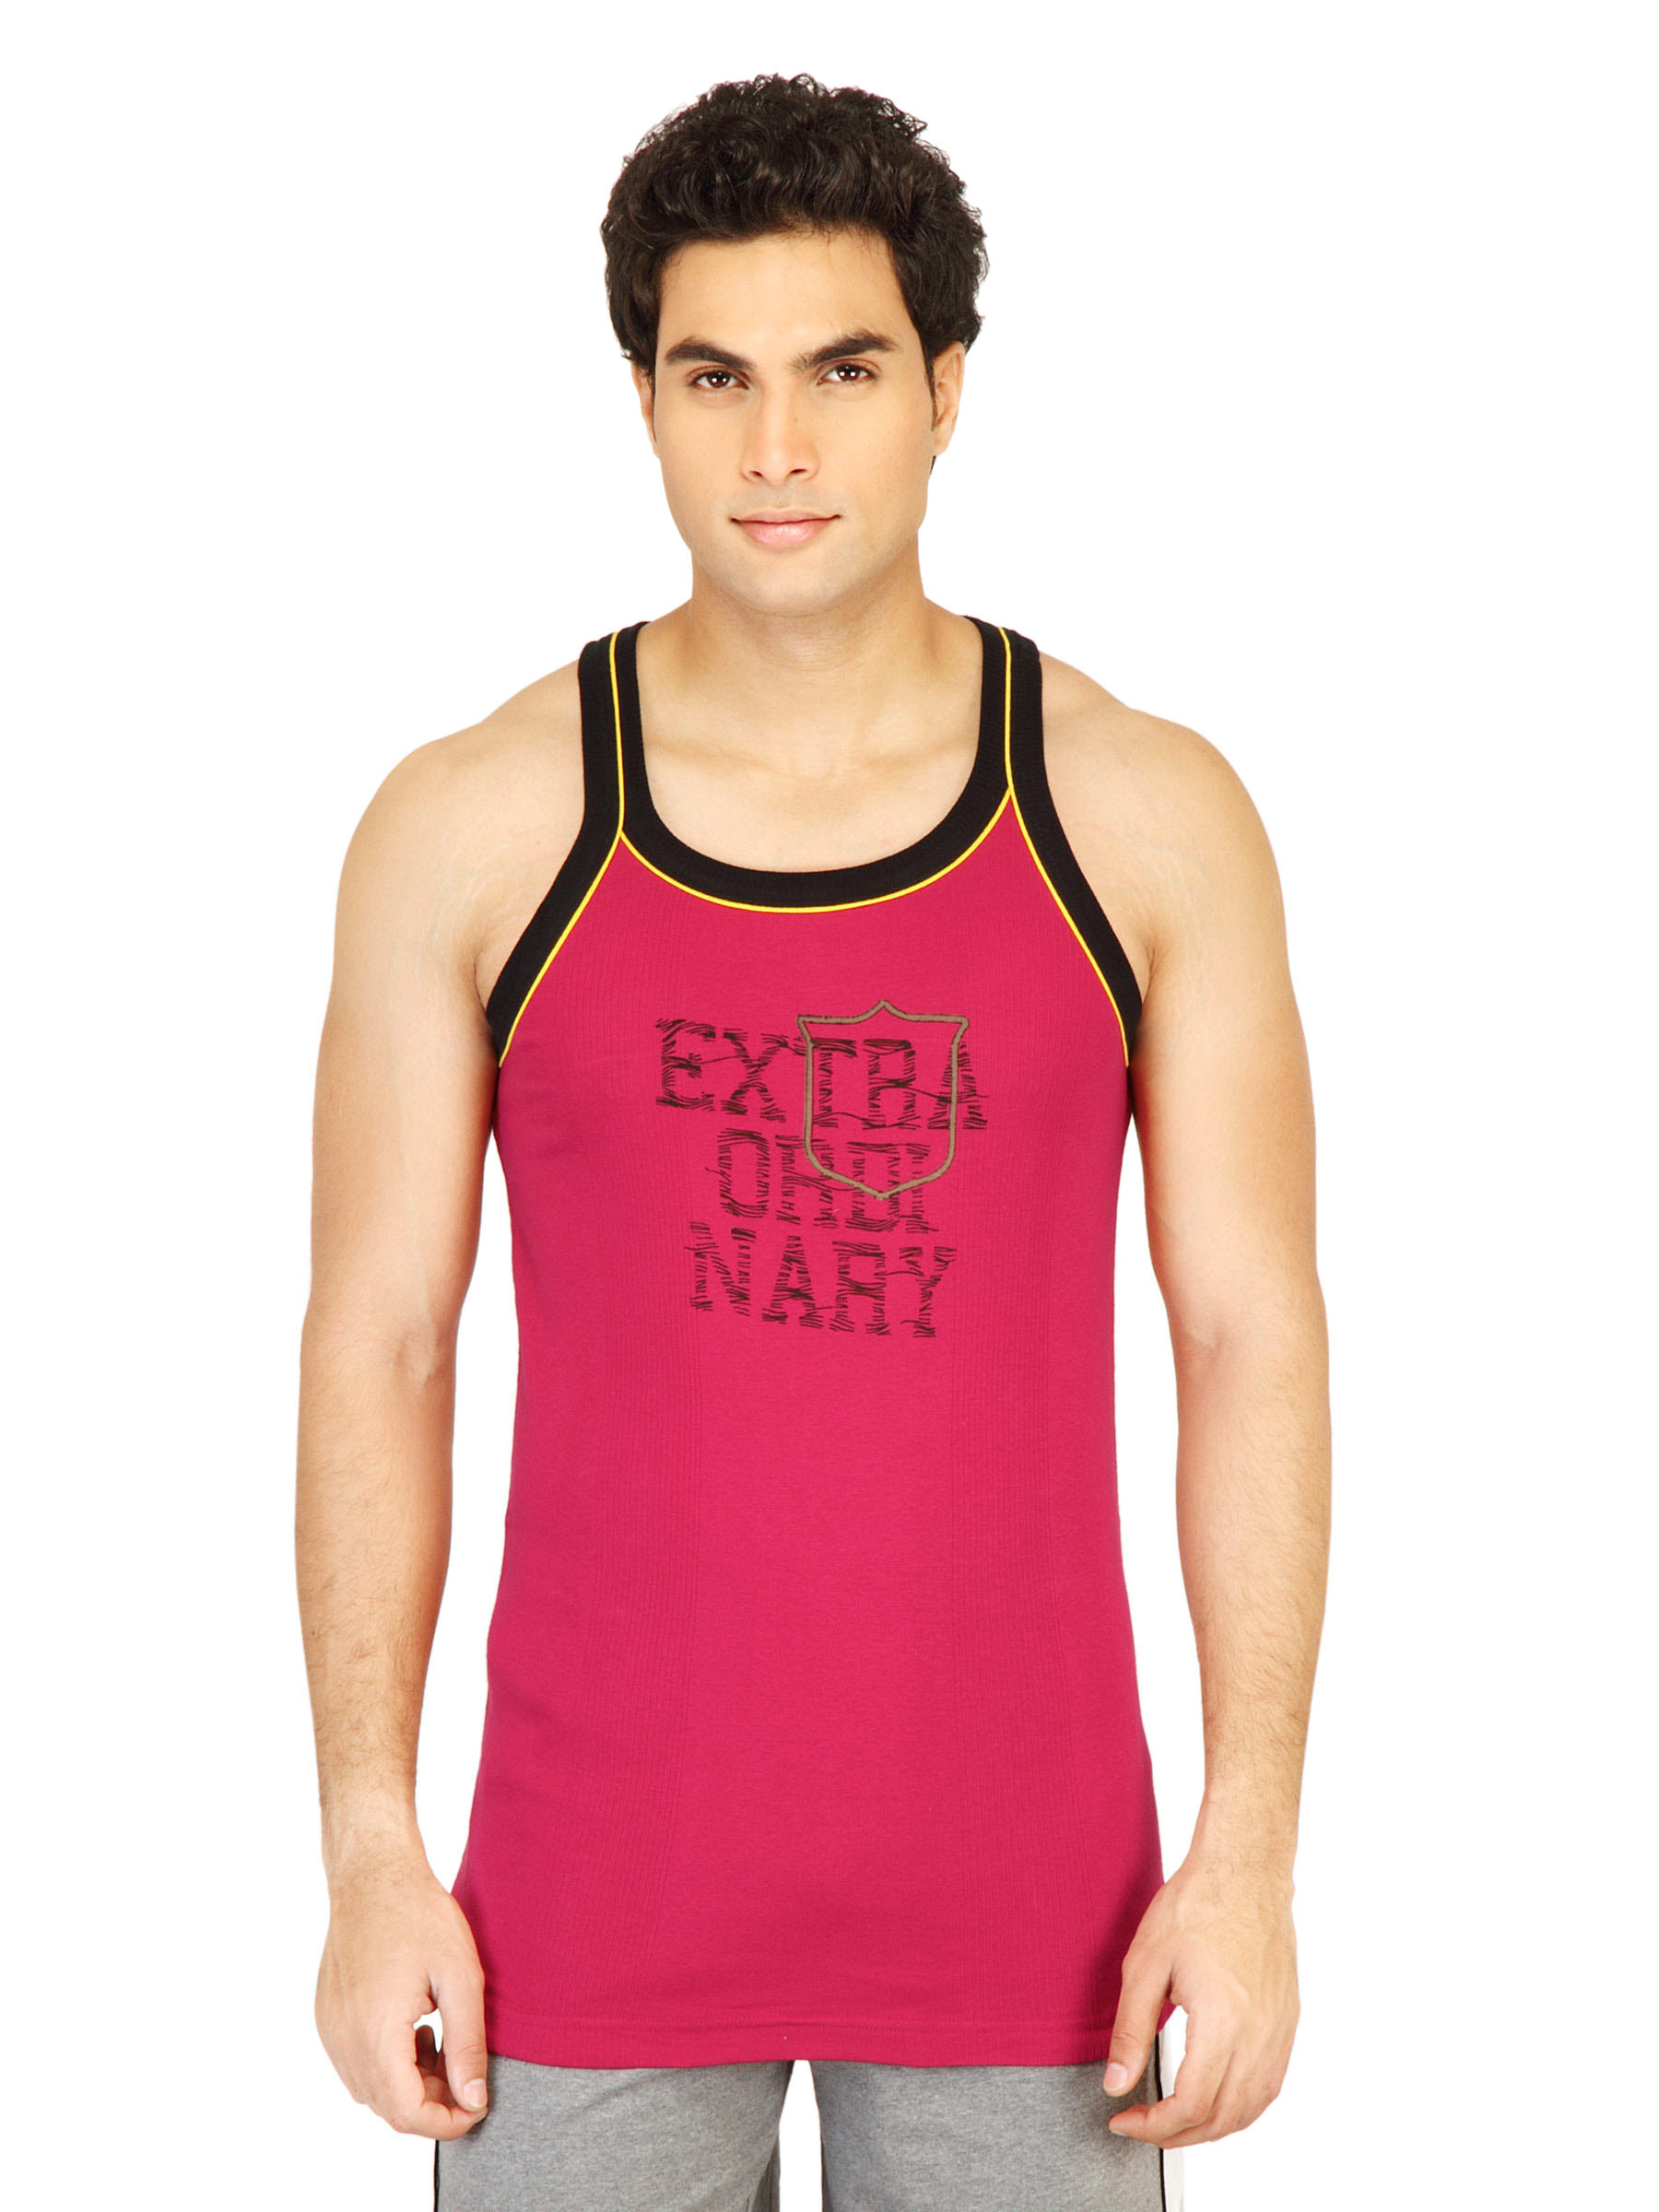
Facit Men Square Neck Red Innerwear Vest
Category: Apparel / Innerwear / Innerwear Vests
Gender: Men
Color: Red
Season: Summer 2016
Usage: Casual